Bremen Hut (Ilsenburg)

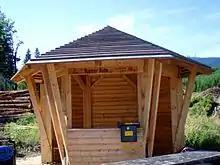
View of the Bremen Hut and the Brocken

The Bremen Hut in the Harz Mountains is a refuge hut and shelter in that part of the Harz National Park lying within the borough of Ilsenburg (Harz) in Harz district in the German state of Saxony-Anhalt.